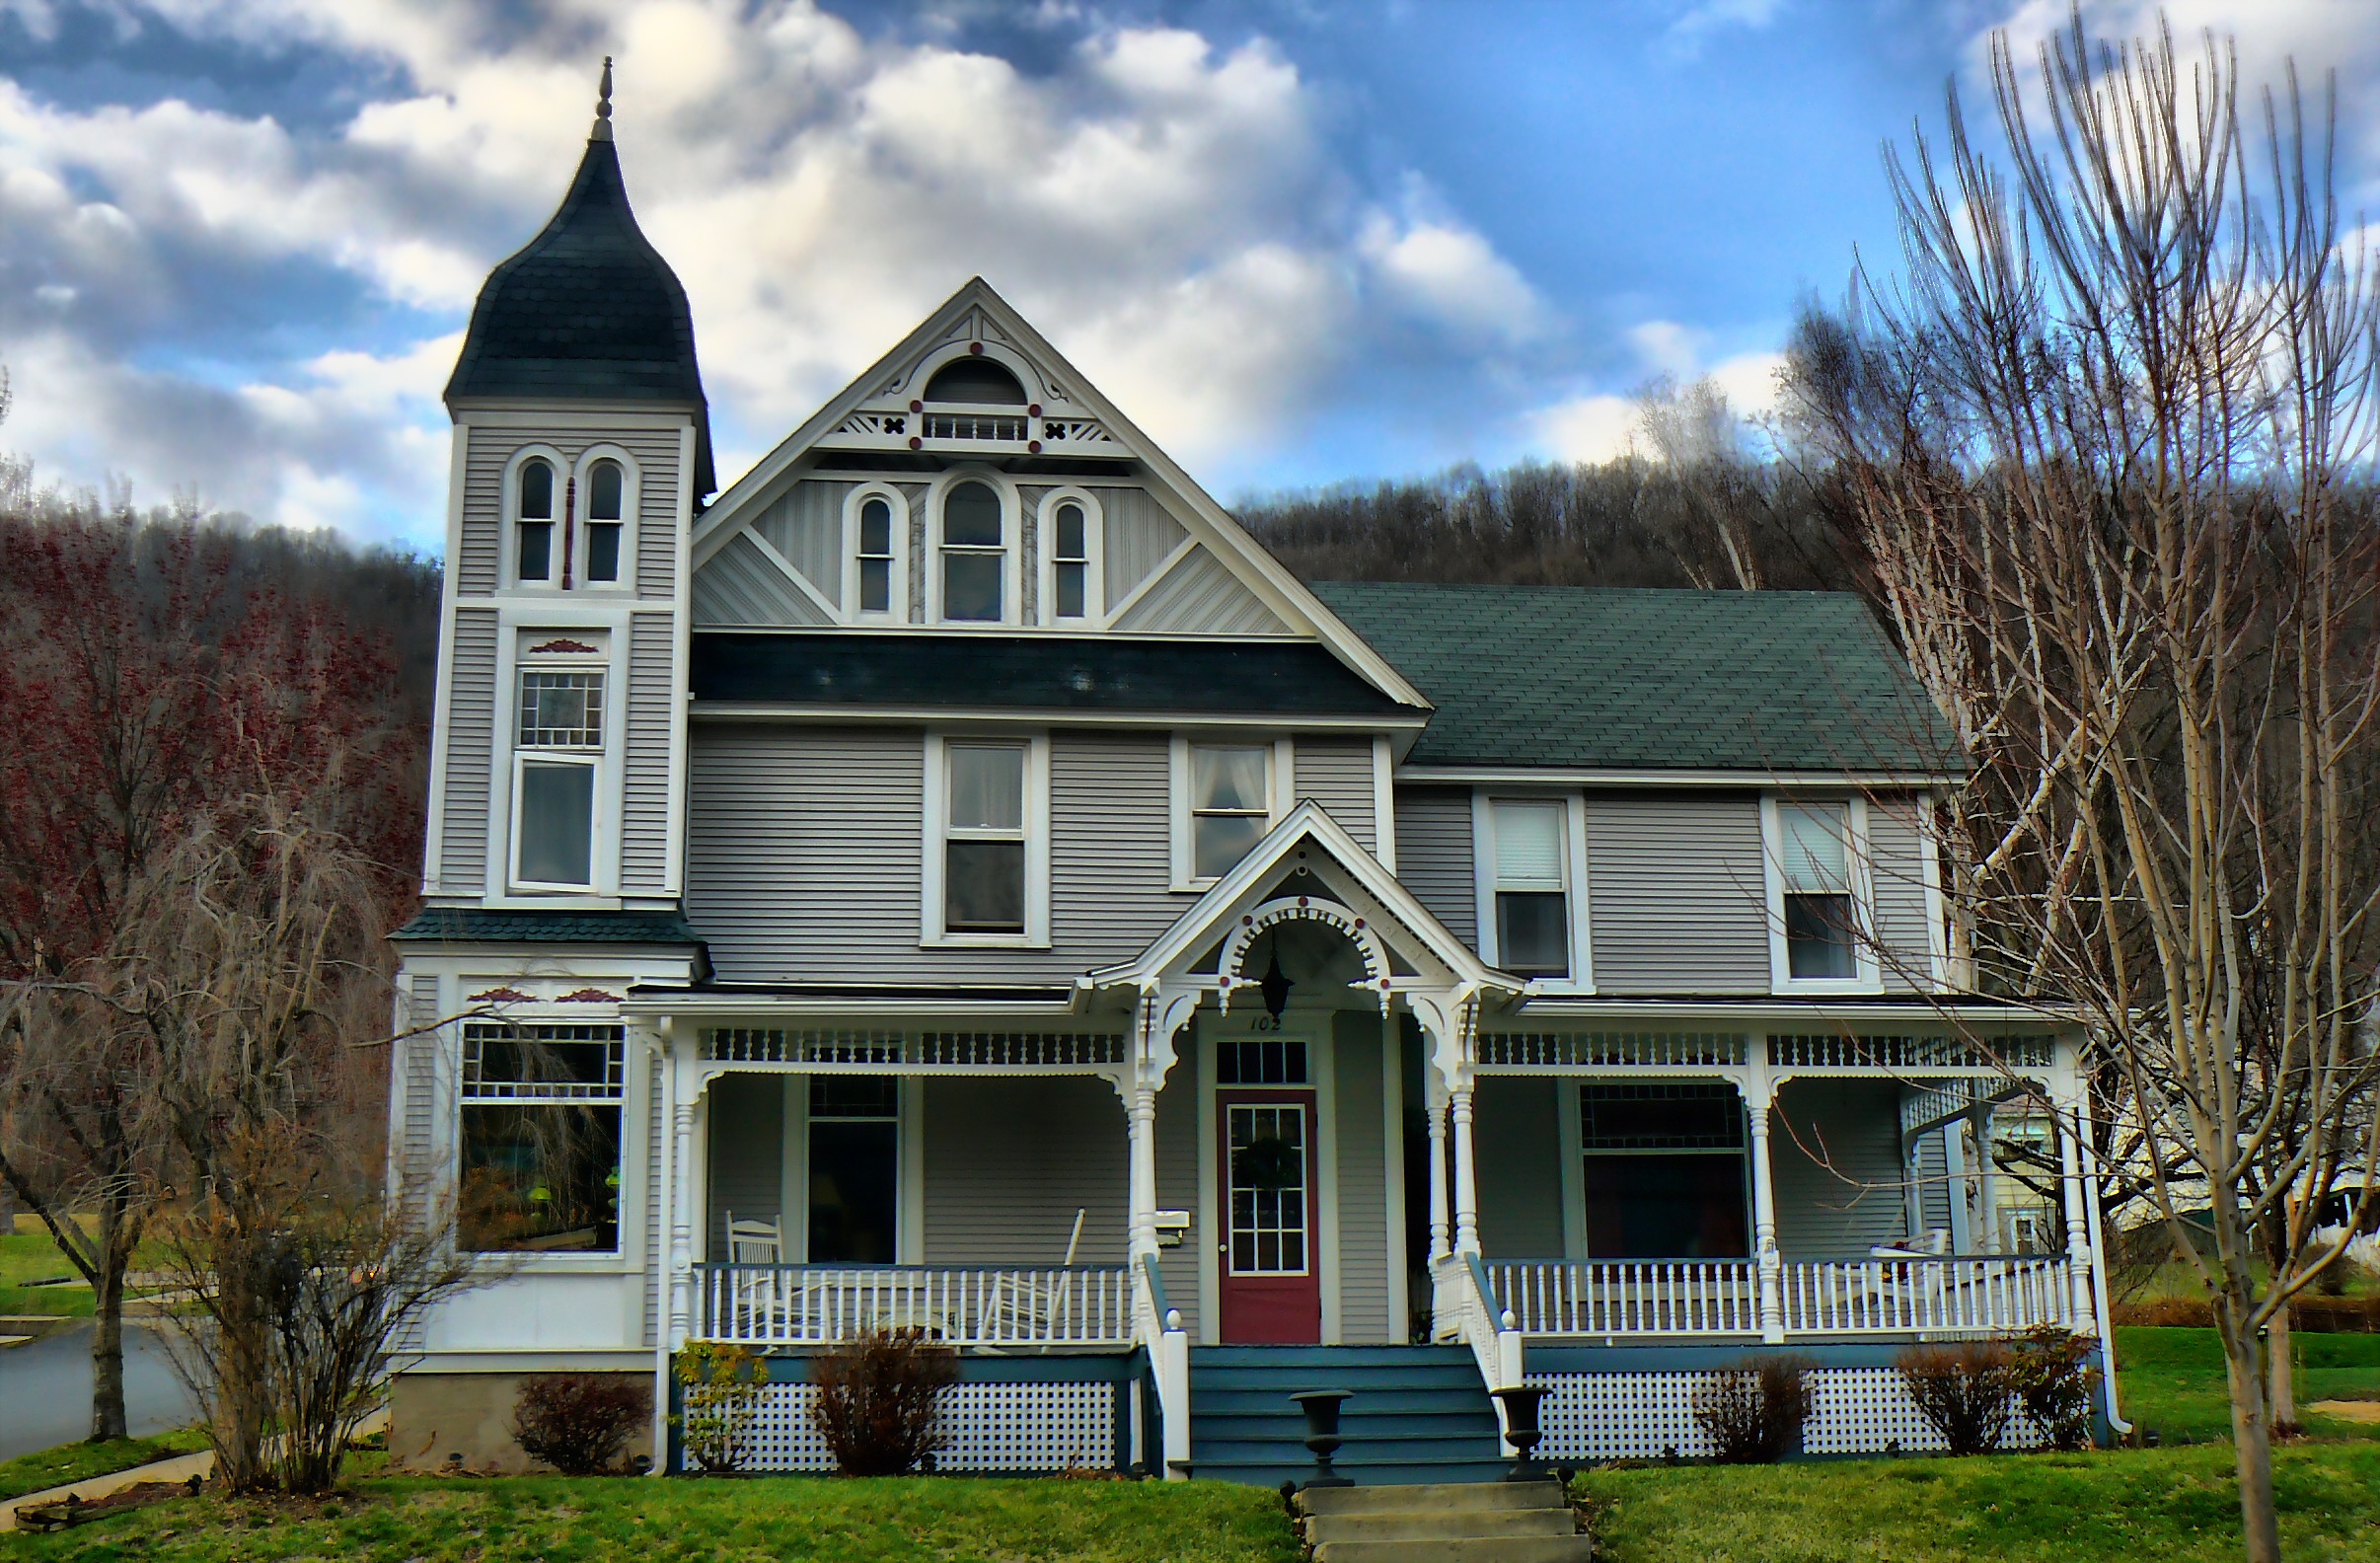
architecture, antique, mansion, house, window, roof, building, old, home, porch, suburb, cottage, usa, landmark, facade, property, historic, farmhouse, history, style, historical, estate, siding, manor house, real estate, residential area, historic house